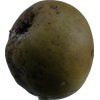
Label: pear